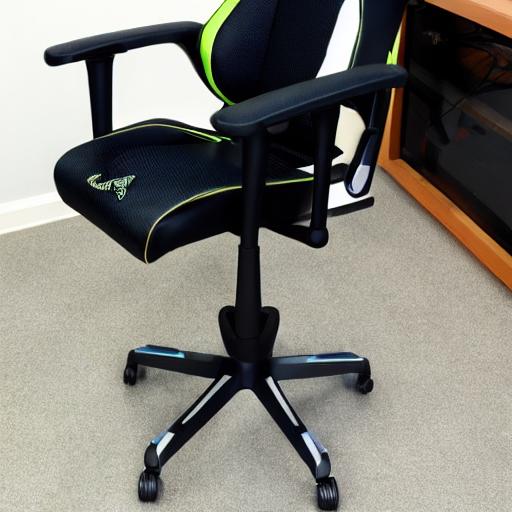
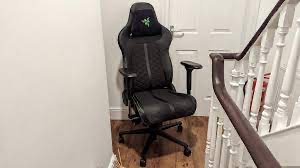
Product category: items_chair
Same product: no